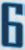
Number: 6